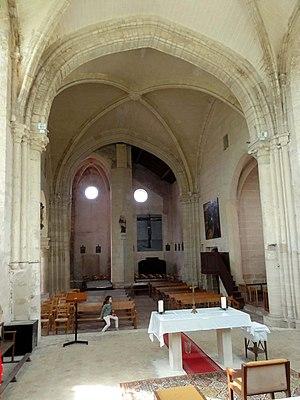
Intérieur de l'église (voir titre).
L'église Saint-Gildard est une église catholique paroissiale située à Longuesse, en France. Ce fut, sous l'Ancien Régime, l'une des nombreuses possessions de l'abbaye de Saint-Germain-des-Prés. Sa construction remonte à la fin du XIIᵉ siècle, en ce qui concerne le chœur et la croisée du transept, qui sont de style gothique et de dimensions considérables pour un petit village. L'architecture de ces travées est soignée, et d'une sobriété raffinée. L'église Saint-Gildard était conçue pour devenir l'une des plus prestigieuses églises du Vexin français. Seulement, l'édifice ne fut jamais achevé, et sans doute aussi privé des deux croisillons du transept pendant la guerre de Cent Ans. Ils furent remplacés par des chapelles à la période flamboyante et à la Renaissance, au cours des années 1520 / 1530 et à partir du milieu du XVIᵉ siècle. Le clocher date de la même époque, et est d'une telle simplicité qu'il apparaît comme une construction provisoire. La base du clocher occupe une moitié de la seule travée de la nef qui fut construite, ou reconstruite. De cette façon, l'église Saint-Gildard ne possède pas de façade.
David Daoud dit Daoud, est un peintre français d'origine libanaise né le 4 janvier 1970 à Beyrouth.